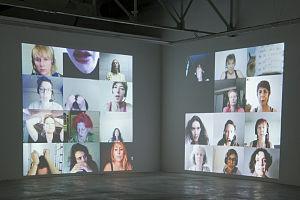
Exposition d'art contemporain au CRAC
Le Centre régional d'art contemporain Occitanie est l’un des derniers centres d’art contemporain créé en France, en 1997. Il est situé à Sète face à la mer Méditerranée.